The Hatchet

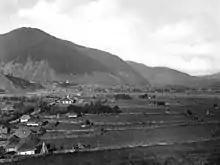
The villages Borca and Sabasa at the beginning of the 20th century. The area was visited by Sadoveanu before he wrote "The Hatchet".

After she sells at Noon on 10 March the rest of their sheep to a Jewish merchant, David, Vitoria and Gheorghiță begin walking the route Nechifor walked to Dorna. They travel across the Bistrița River, going through Bicaz, Călugăreni (where David leaves them), Farcașa, Borca, Broșteni, and Crucea, asking everywhere if Nechifor had been there. Vitoria eventually arrives in Vatra Dornei, where the sale records of Nechifor state that he bought 300 sheep, and then decided 100 sheep went to two other unknown mountain householders. The flocks of sheep had been sent to the Neagra Șarului River for the winter from Ștefănești by the Prut River, and from there the three comrades were supposed to have continued home.